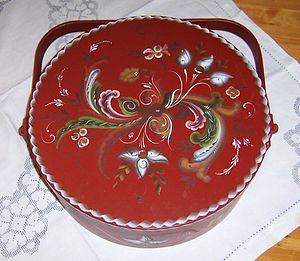
Le rosemaling ou rosemåling est un art décoratif originaire des régions rurales de Norvège, qui a connu son apogée du milieu du XVIIIᵉ siècle au milieu du XIXᵉ siècle, principalement dans le Telemark et le Hallingdal, mais aussi dans d'autres régions rurales de Norvège et en Suède. Il reste pratiqué dans certains villages norvégiens, ainsi que de l'autre côté de l'Atlantique par les Américains d'origine norvégienne.